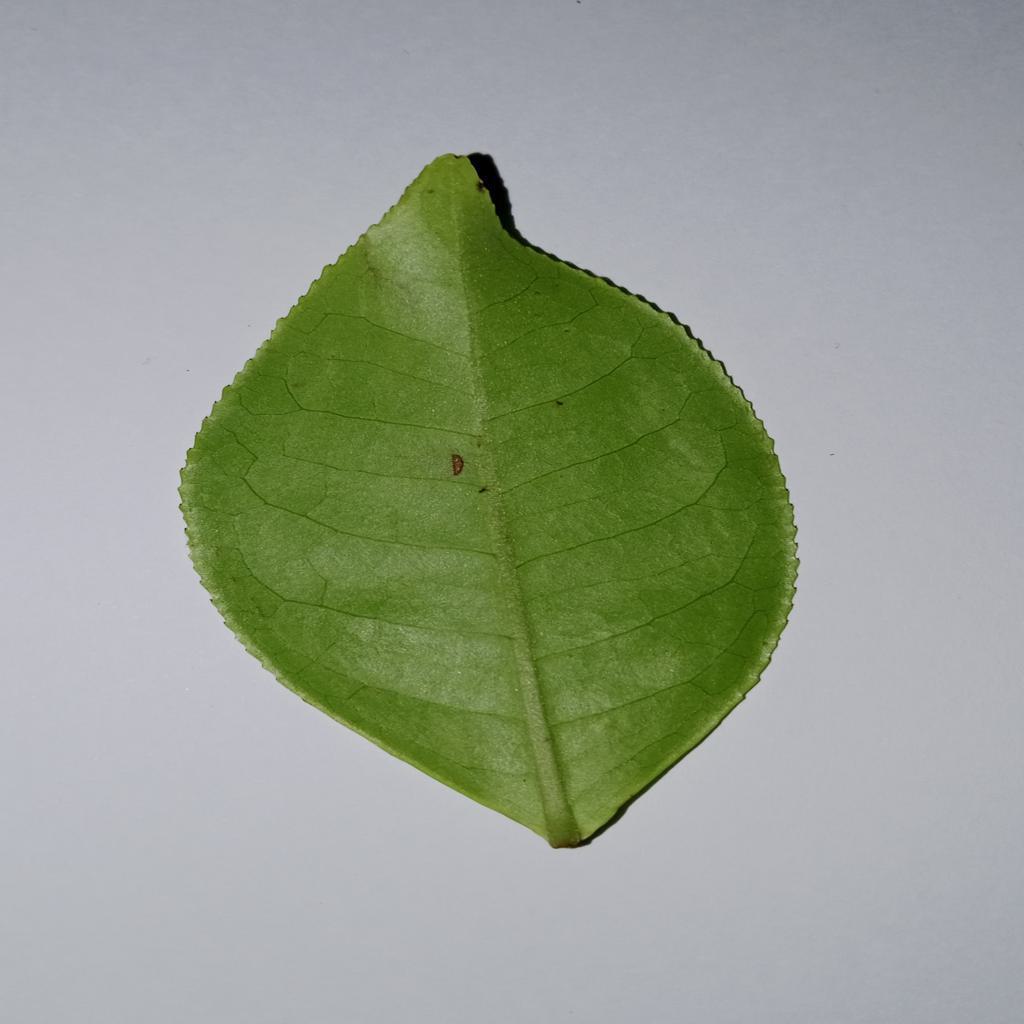
Label: Healthy